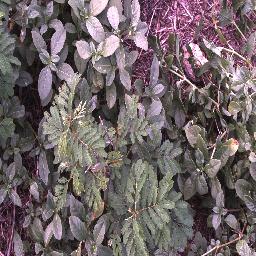
Label: negative